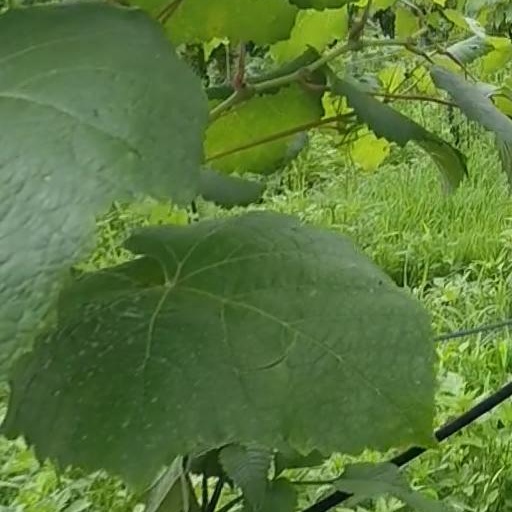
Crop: grape